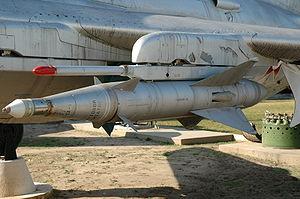
Le Kaliningrad K-5, aussi connu sous le nom de RS-1U ou « produit ShM » était un ancien missile air-air à courte portée d'origine soviétique. Il fut l'un des tout-premiers mis en service au sein du bloc soviétique.
Les missiles Kh-66, Kh-23 et Grom, nom de code OTAN : AS-7 Kerry, sont une famille d'anciens missiles air-sol tactiques soviétiques, d'une portée de 10 km.
Un missile air-air est un missile tiré en vol depuis un aéronef, dans le but de détruire une cible aérienne. Comme les missiles surface-air, ce type de missile présente la particularité de devoir atteindre une cible extrêmement mobile, ce qui entraîne des contraintes particulières pour sa conception.